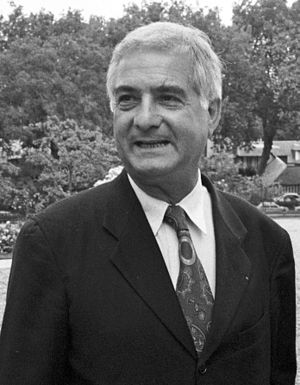
Jean-Claude Brialy
Jean-Claude Brialy, 1992
Jean-Claude Brialy var en fransk skuespiller, der spillede med i et utal af film fra midten af 1950'erne og stort set til sin død.